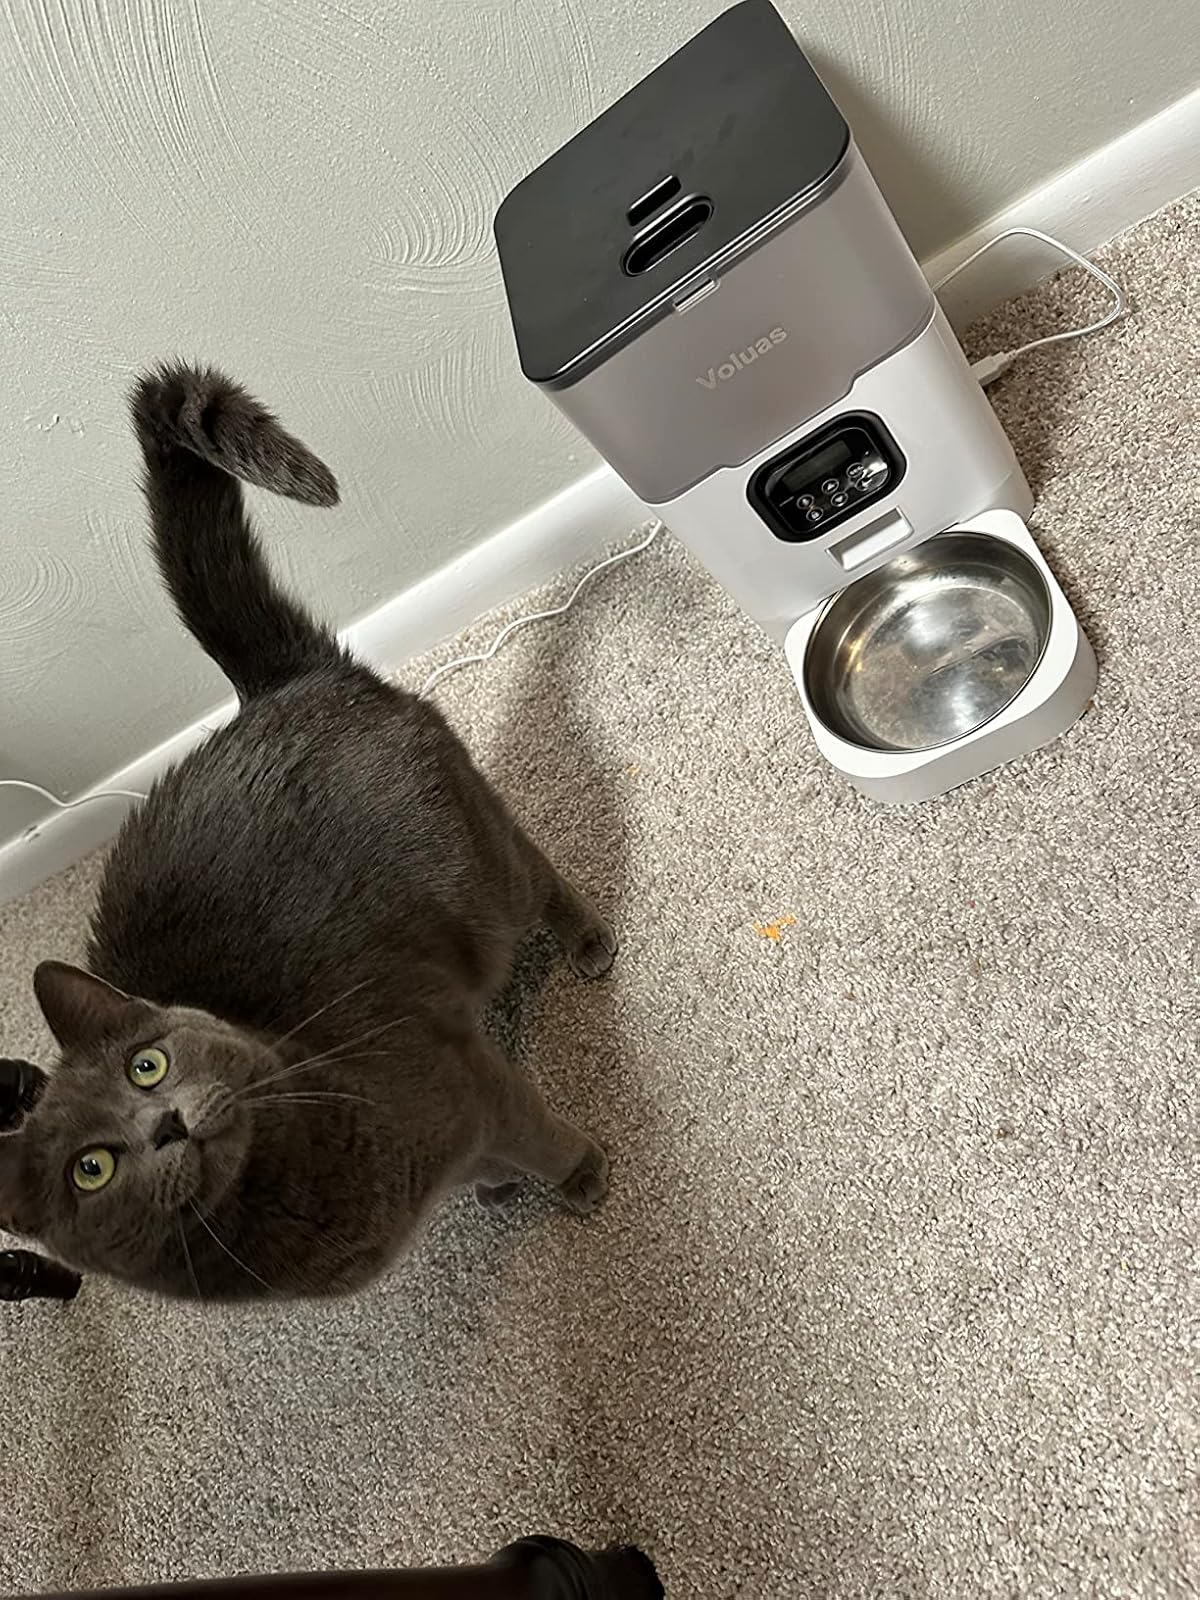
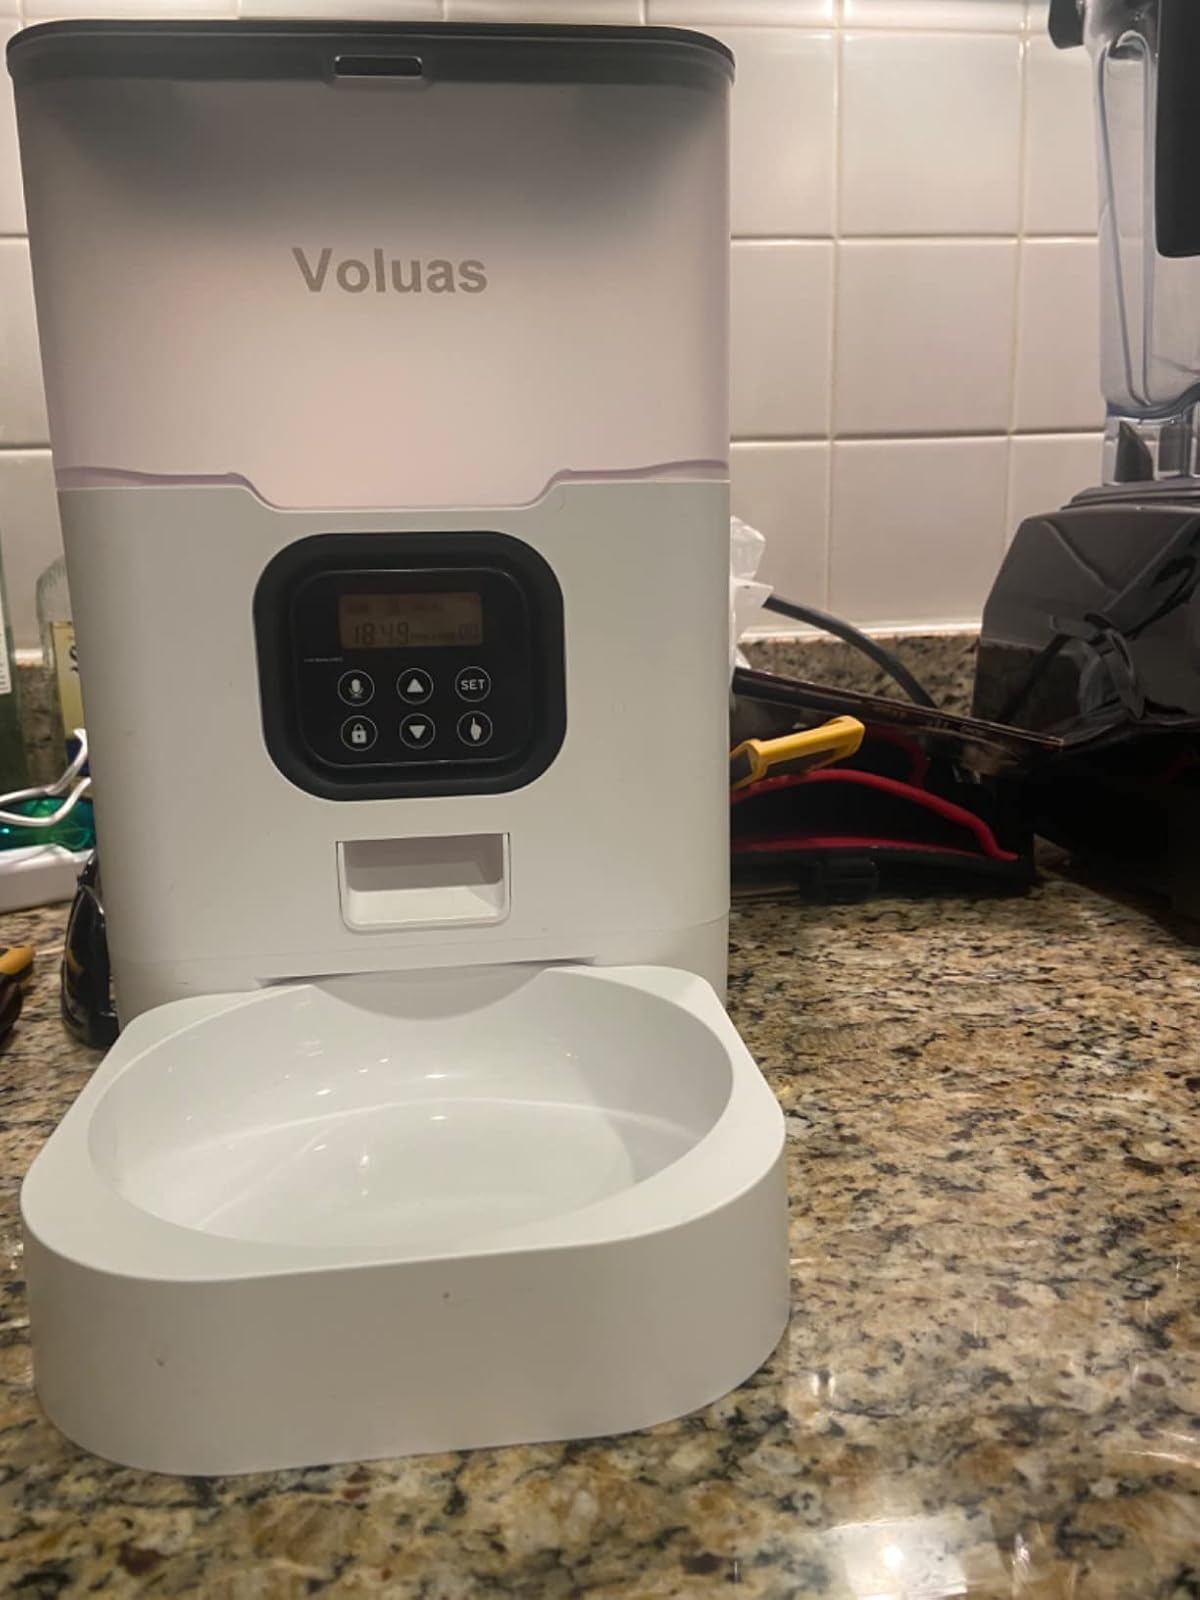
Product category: items_feeder
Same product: yes